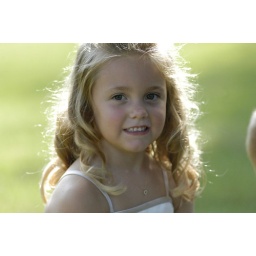
Flower girl, my cousin, Kylee. (Her mom was the flower girl in my parents' wedding.)